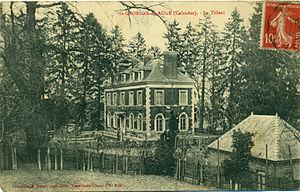
Carte postale en noir et blanc du «
Saint-Georges-en-Auge est une ancienne commune française, située dans le département du Calvados en région Normandie, devenue le 1ᵉʳ janvier 2017 une commune déléguée au sein de la commune nouvelle de Saint-Pierre-en-Auge.